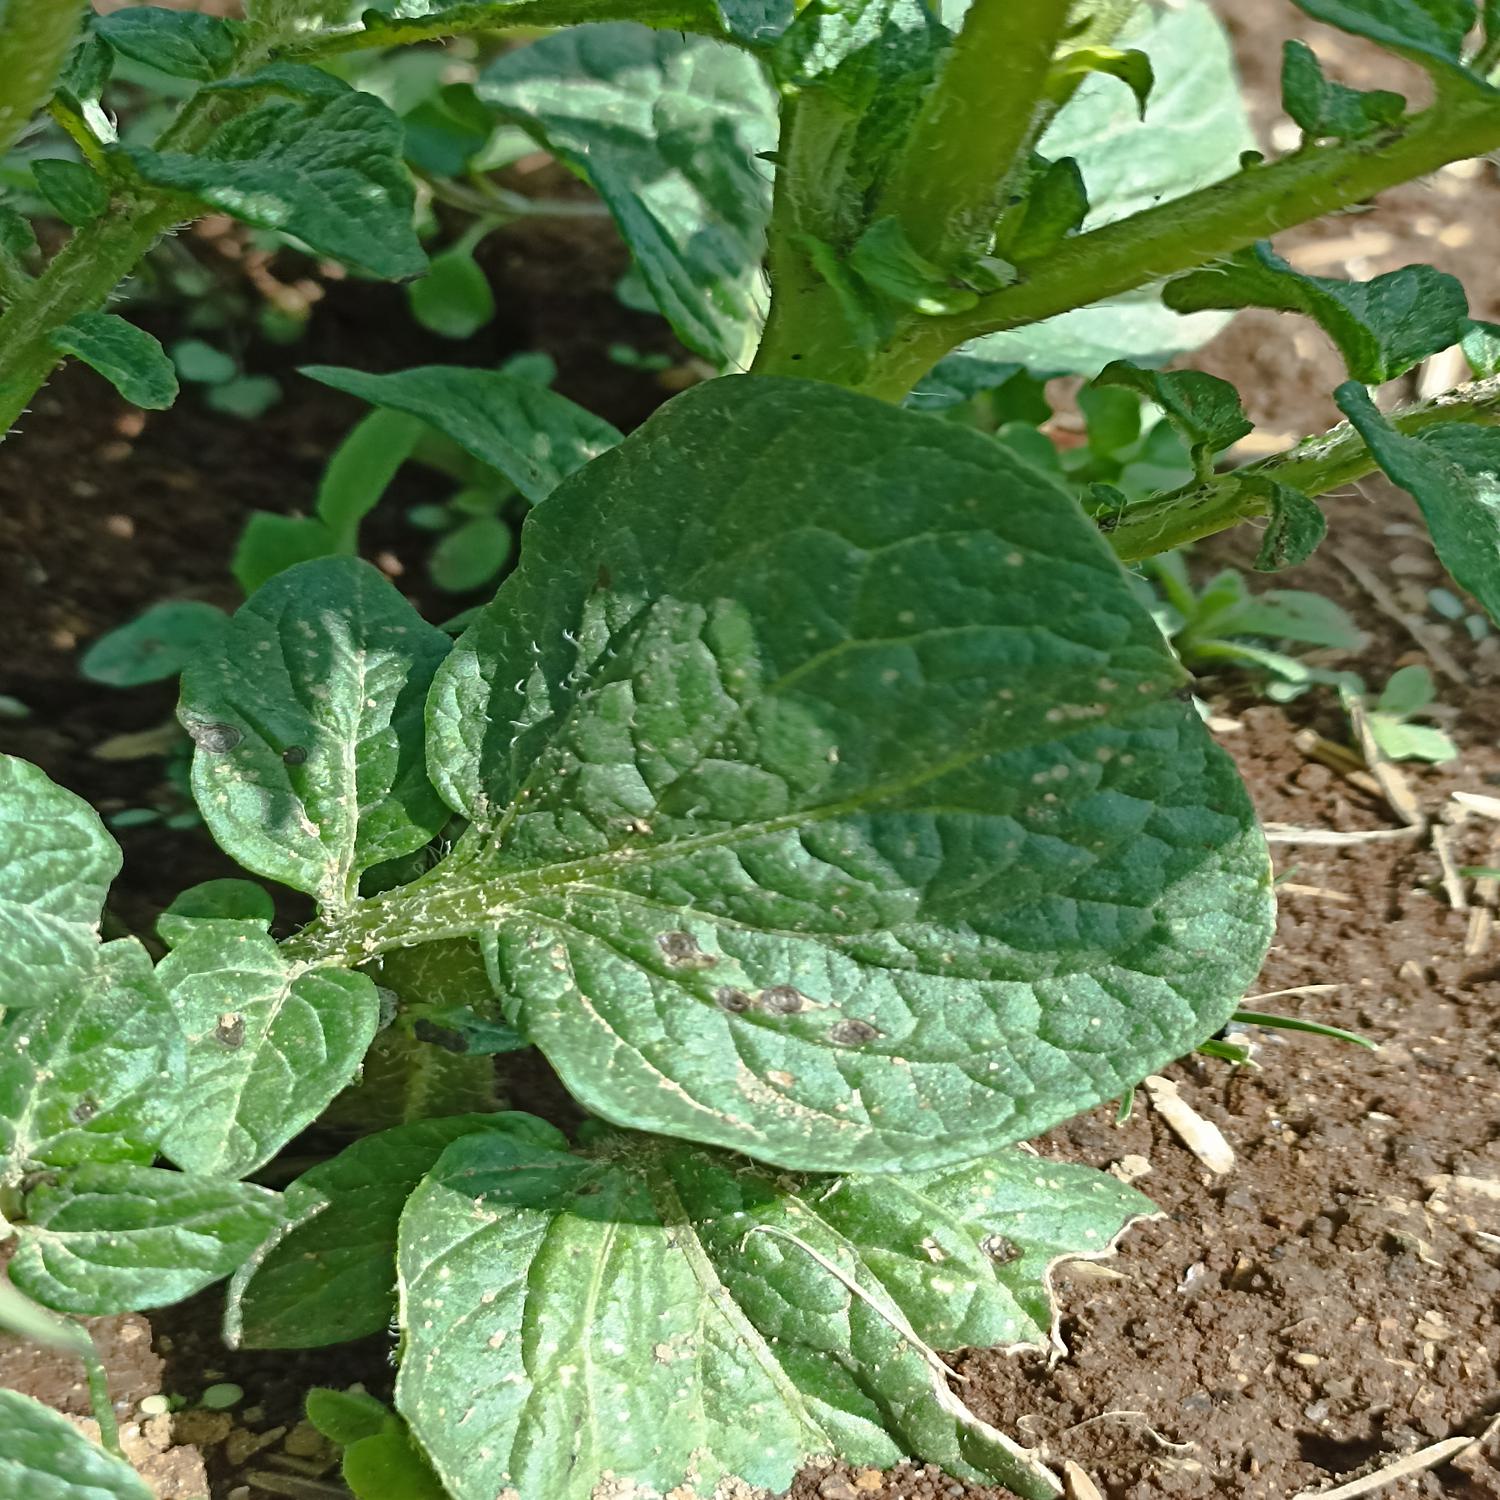
Label: Fungi